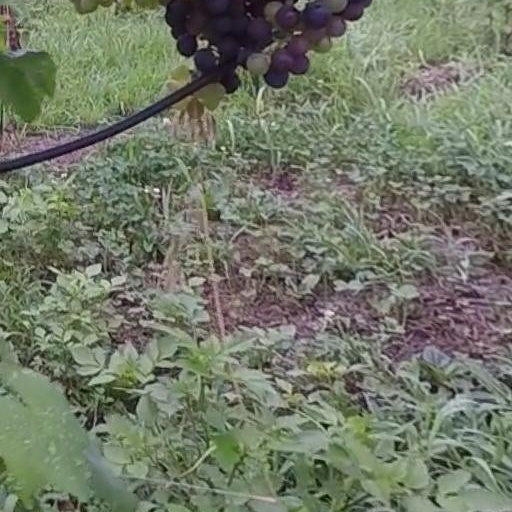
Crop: grape